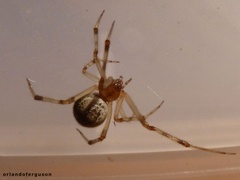
Species: Parasteatoda_tepidariorum